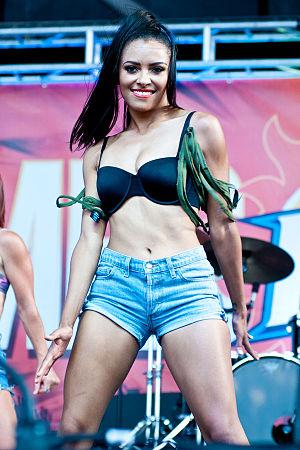
Katerina Alexandre Hartford « Kat » Graham, née le 5 septembre 1989 à Genève, en Suisse, est une actrice, chanteuse, productrice de musique, danseuse et top model américano-suisse.